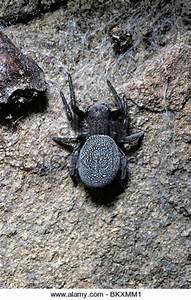
Label: spider